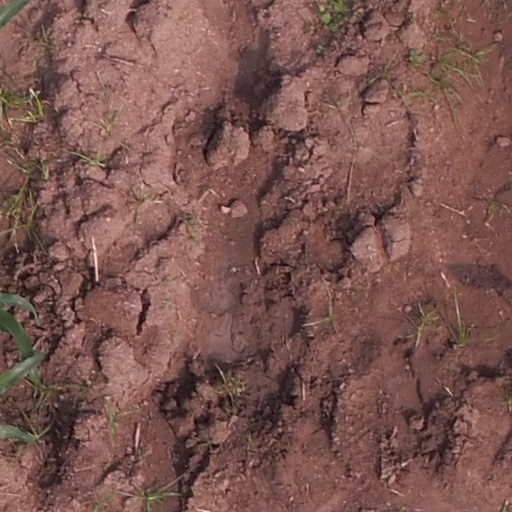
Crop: maize; corn